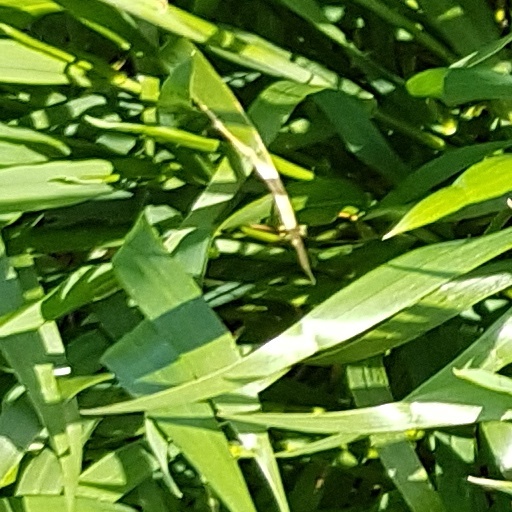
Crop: wheat